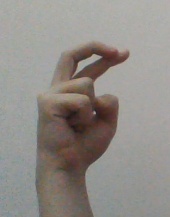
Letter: zay